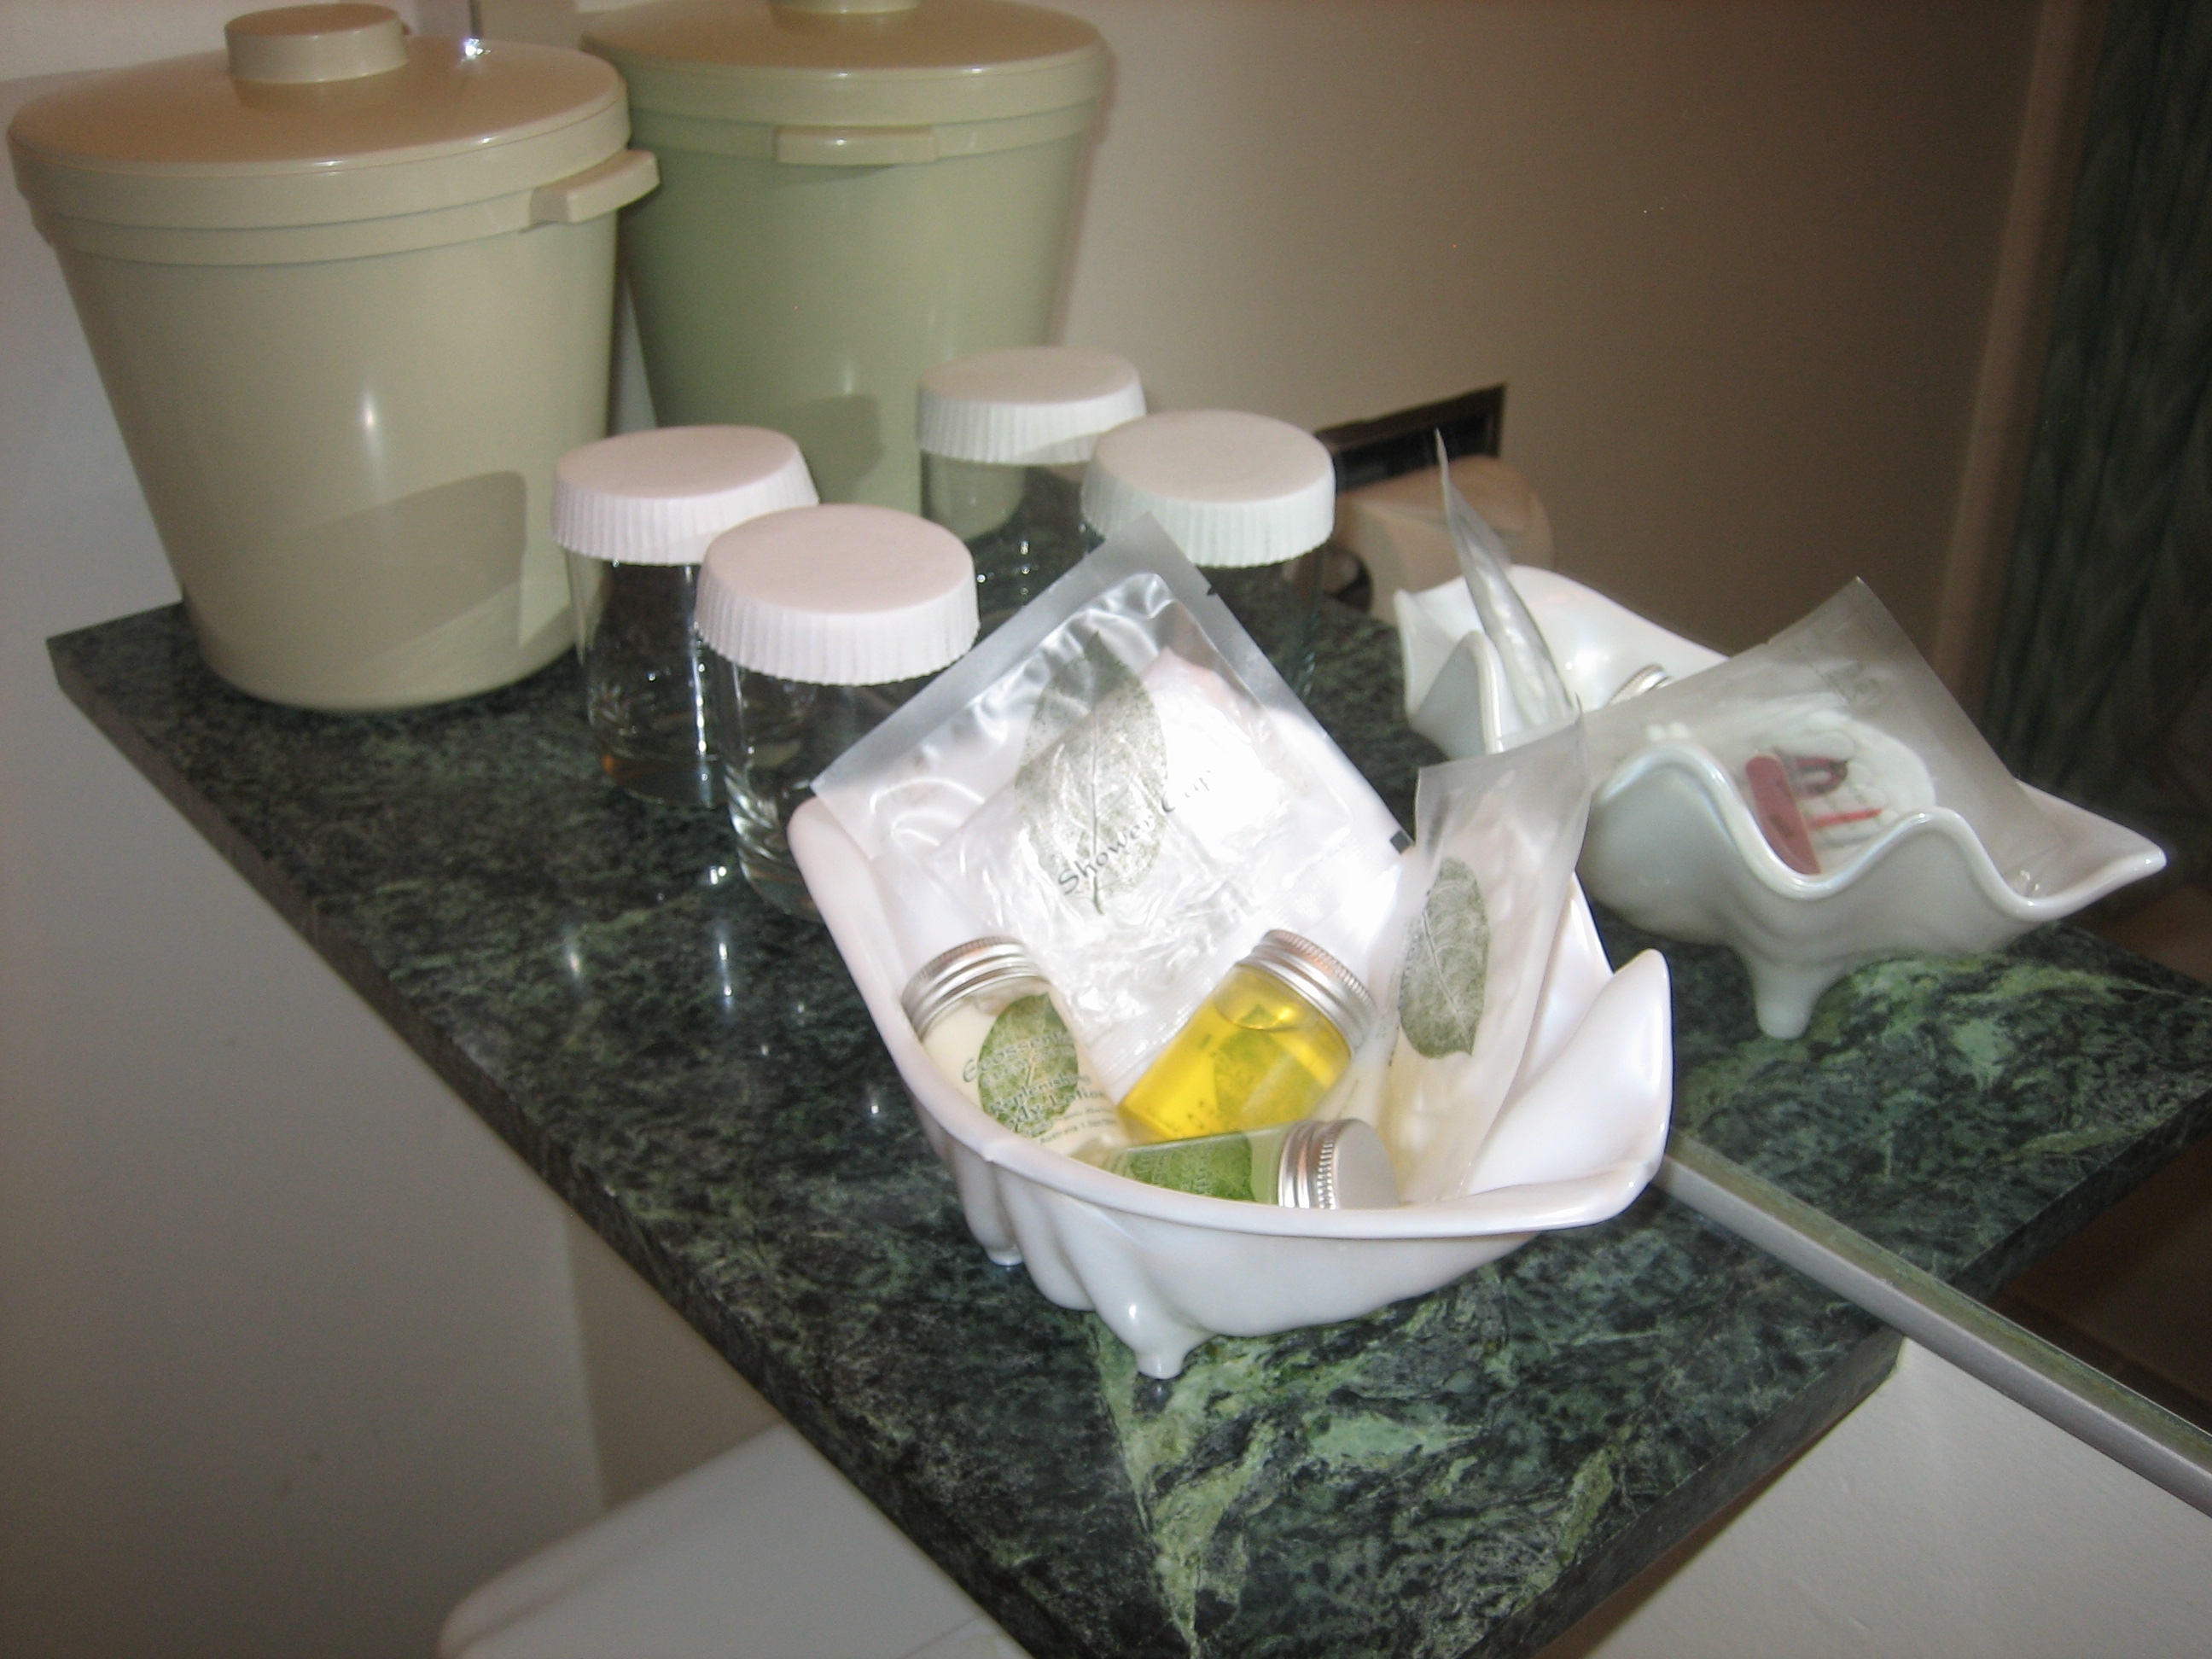
Room type: bathroom